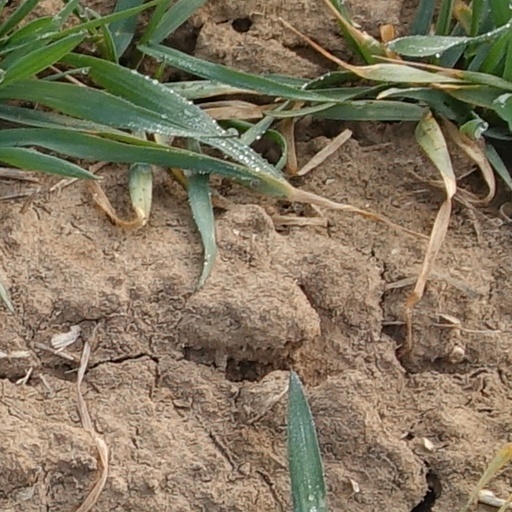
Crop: wheat